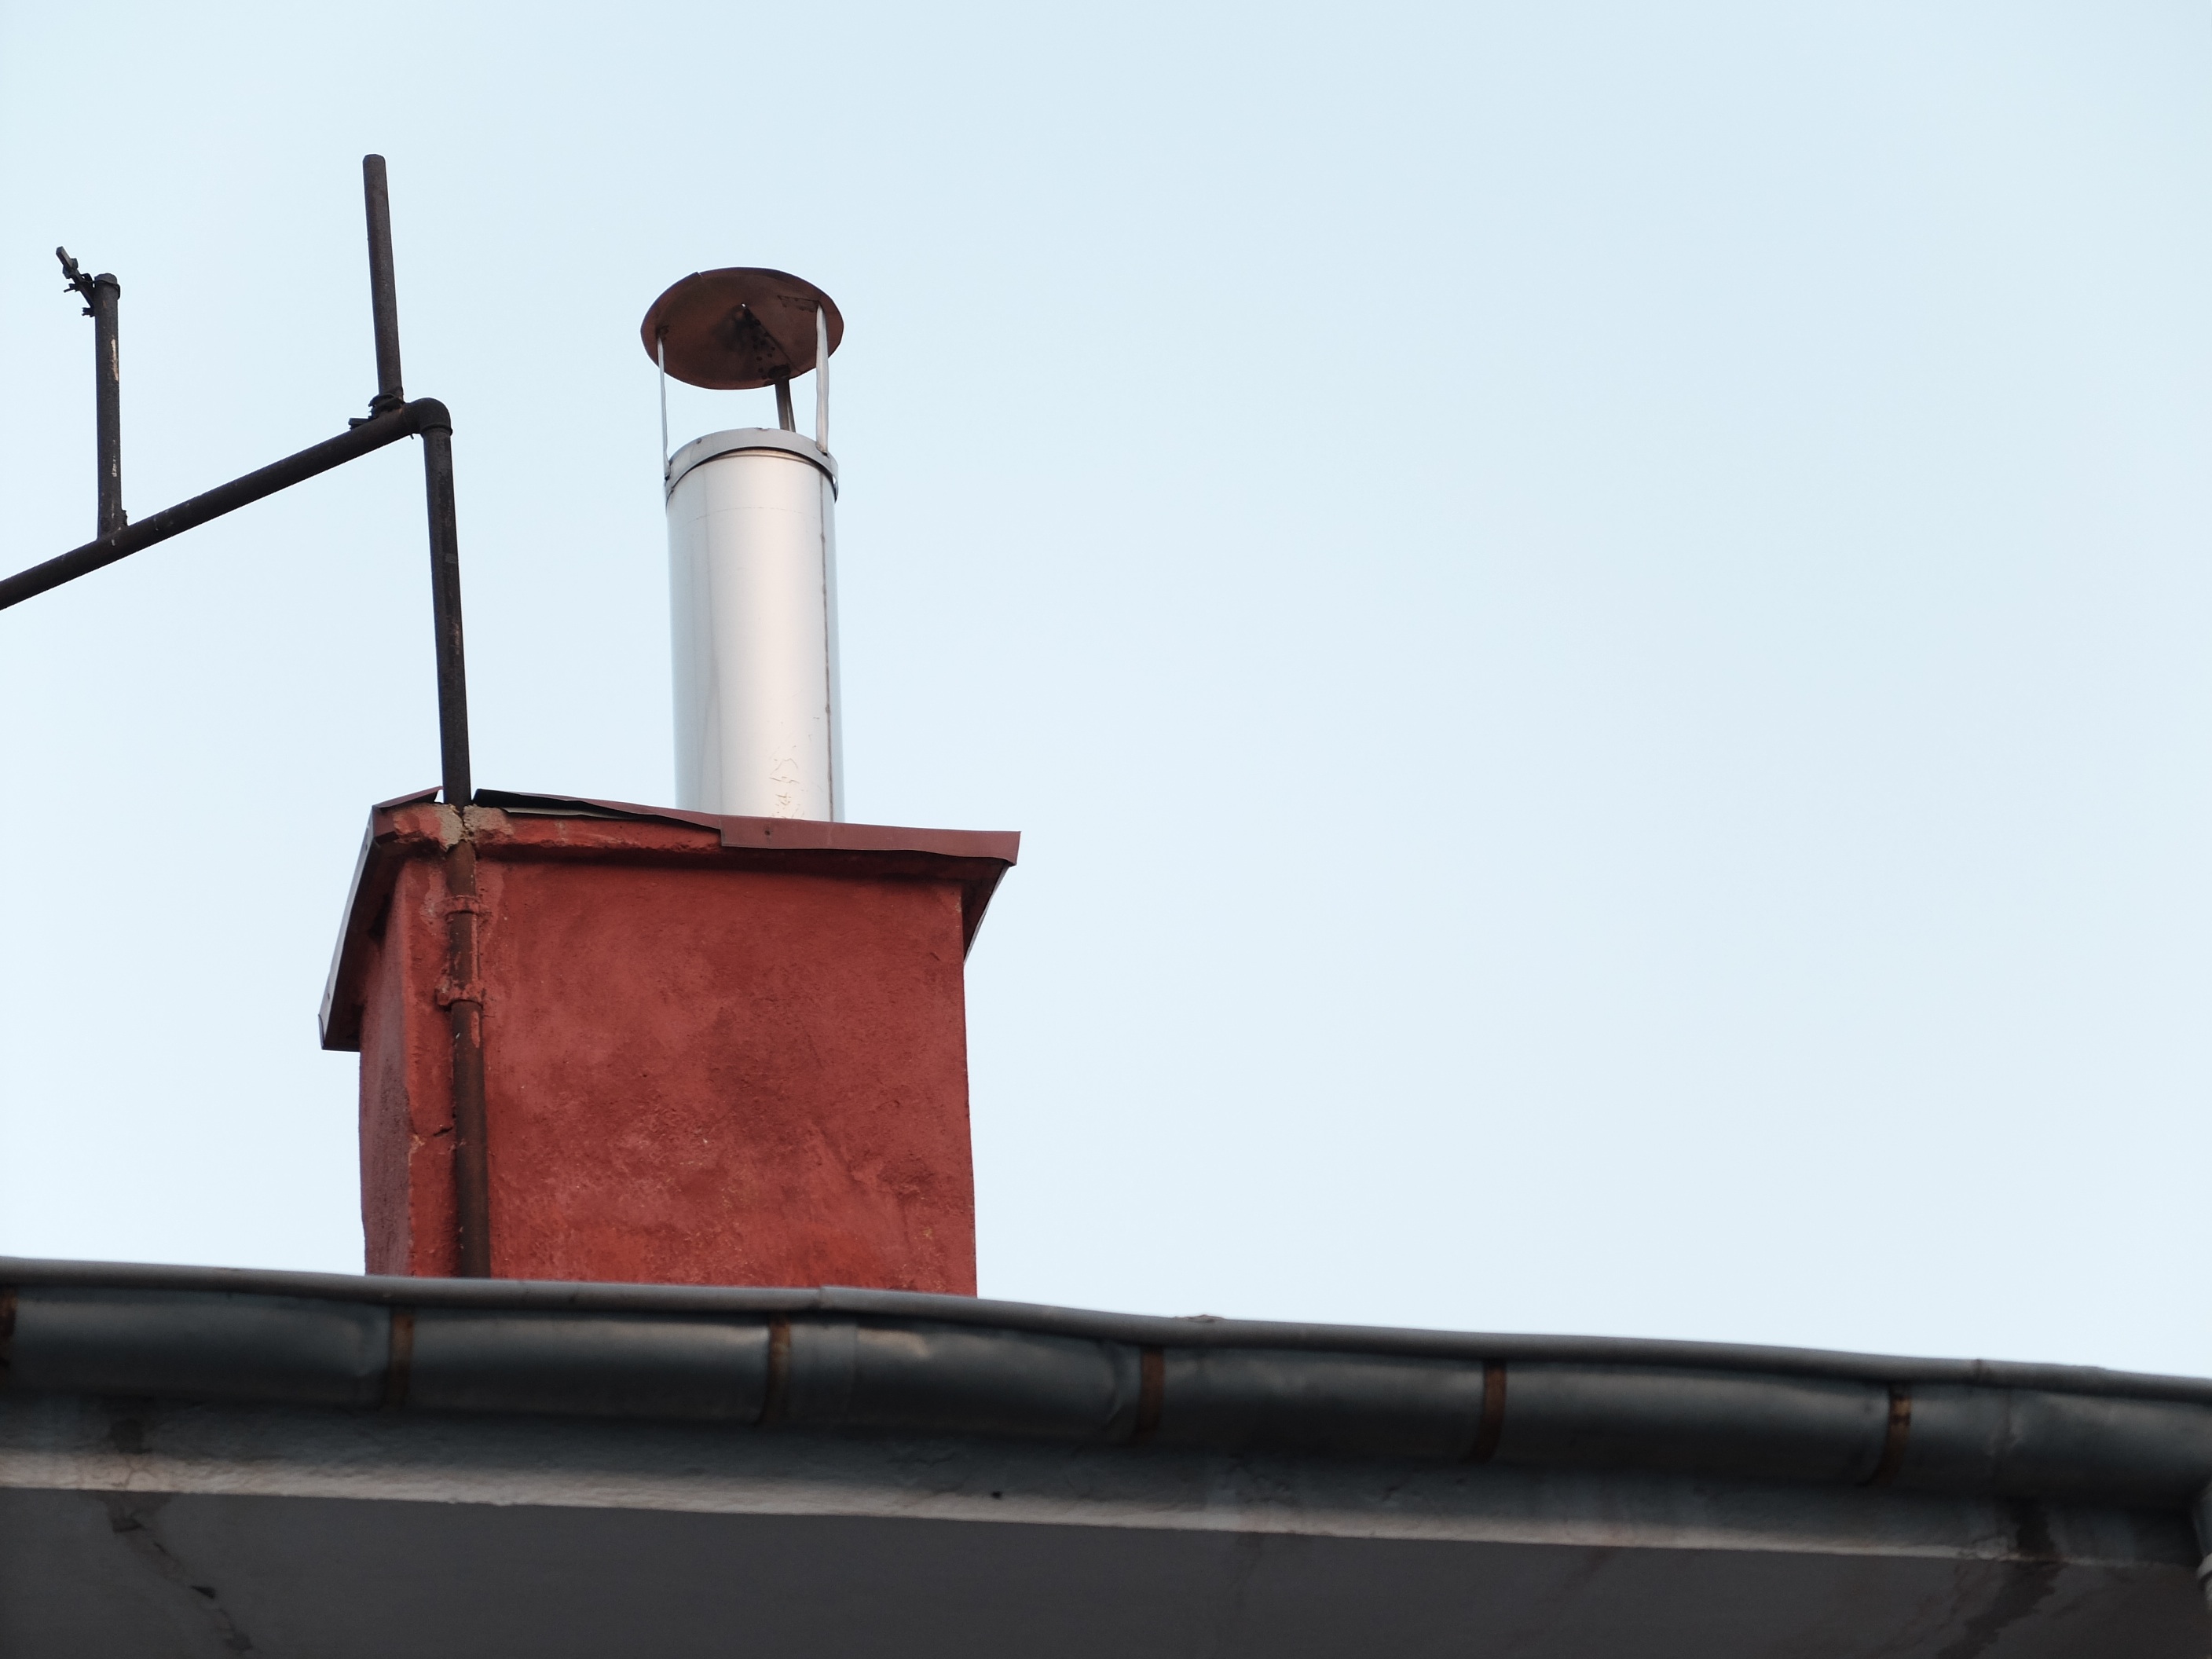
lighting